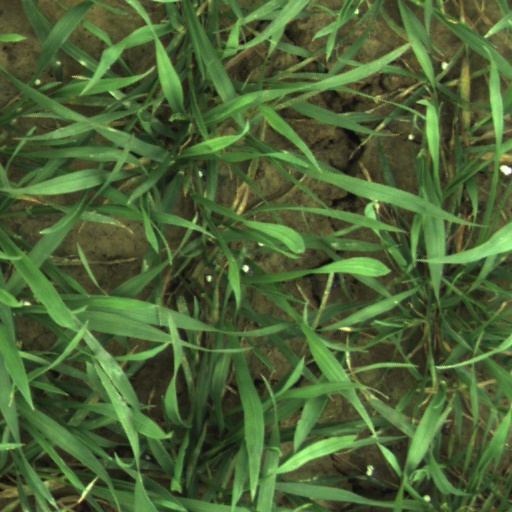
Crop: wheat